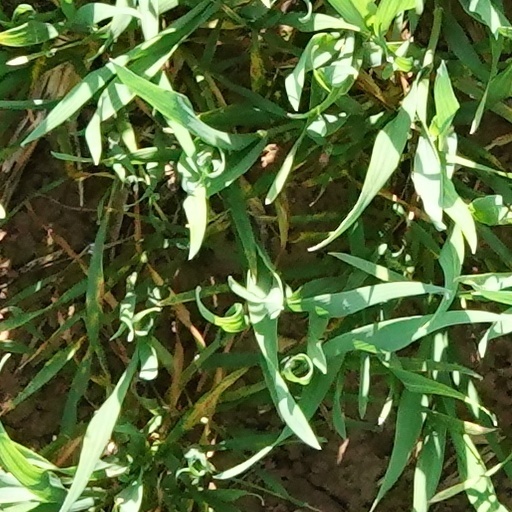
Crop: wheat